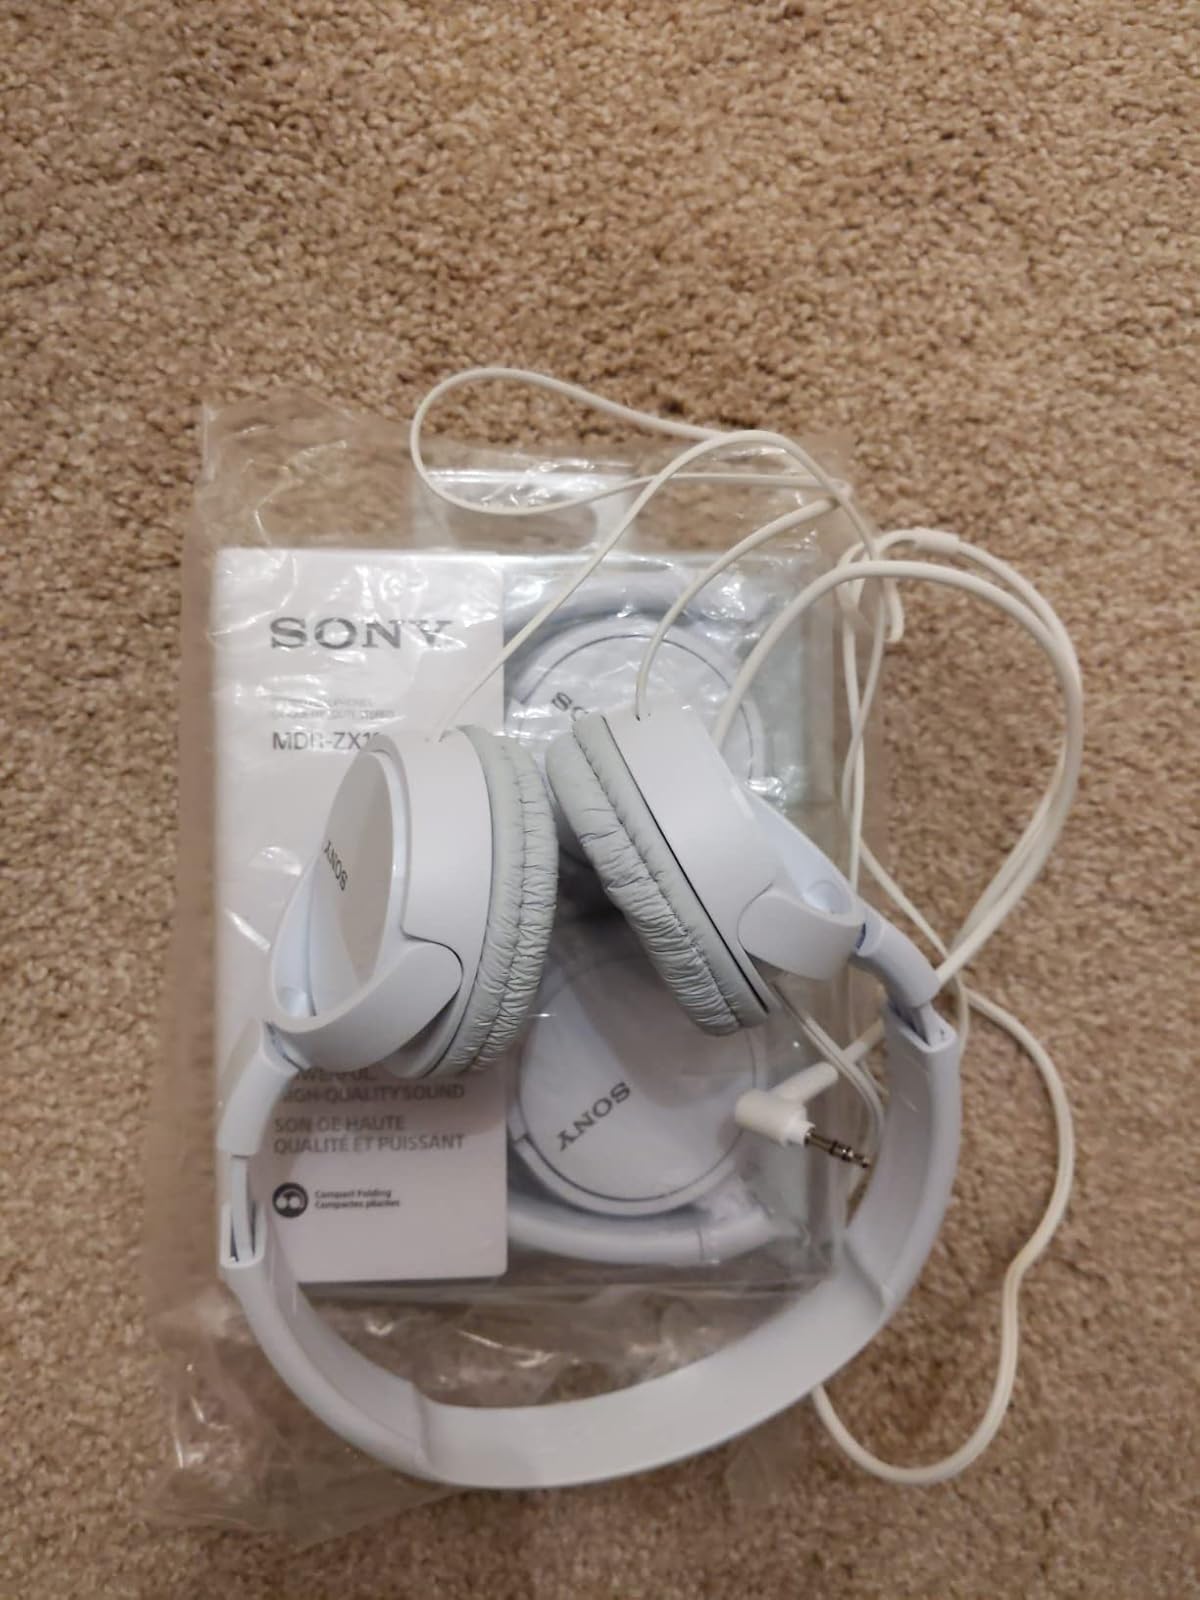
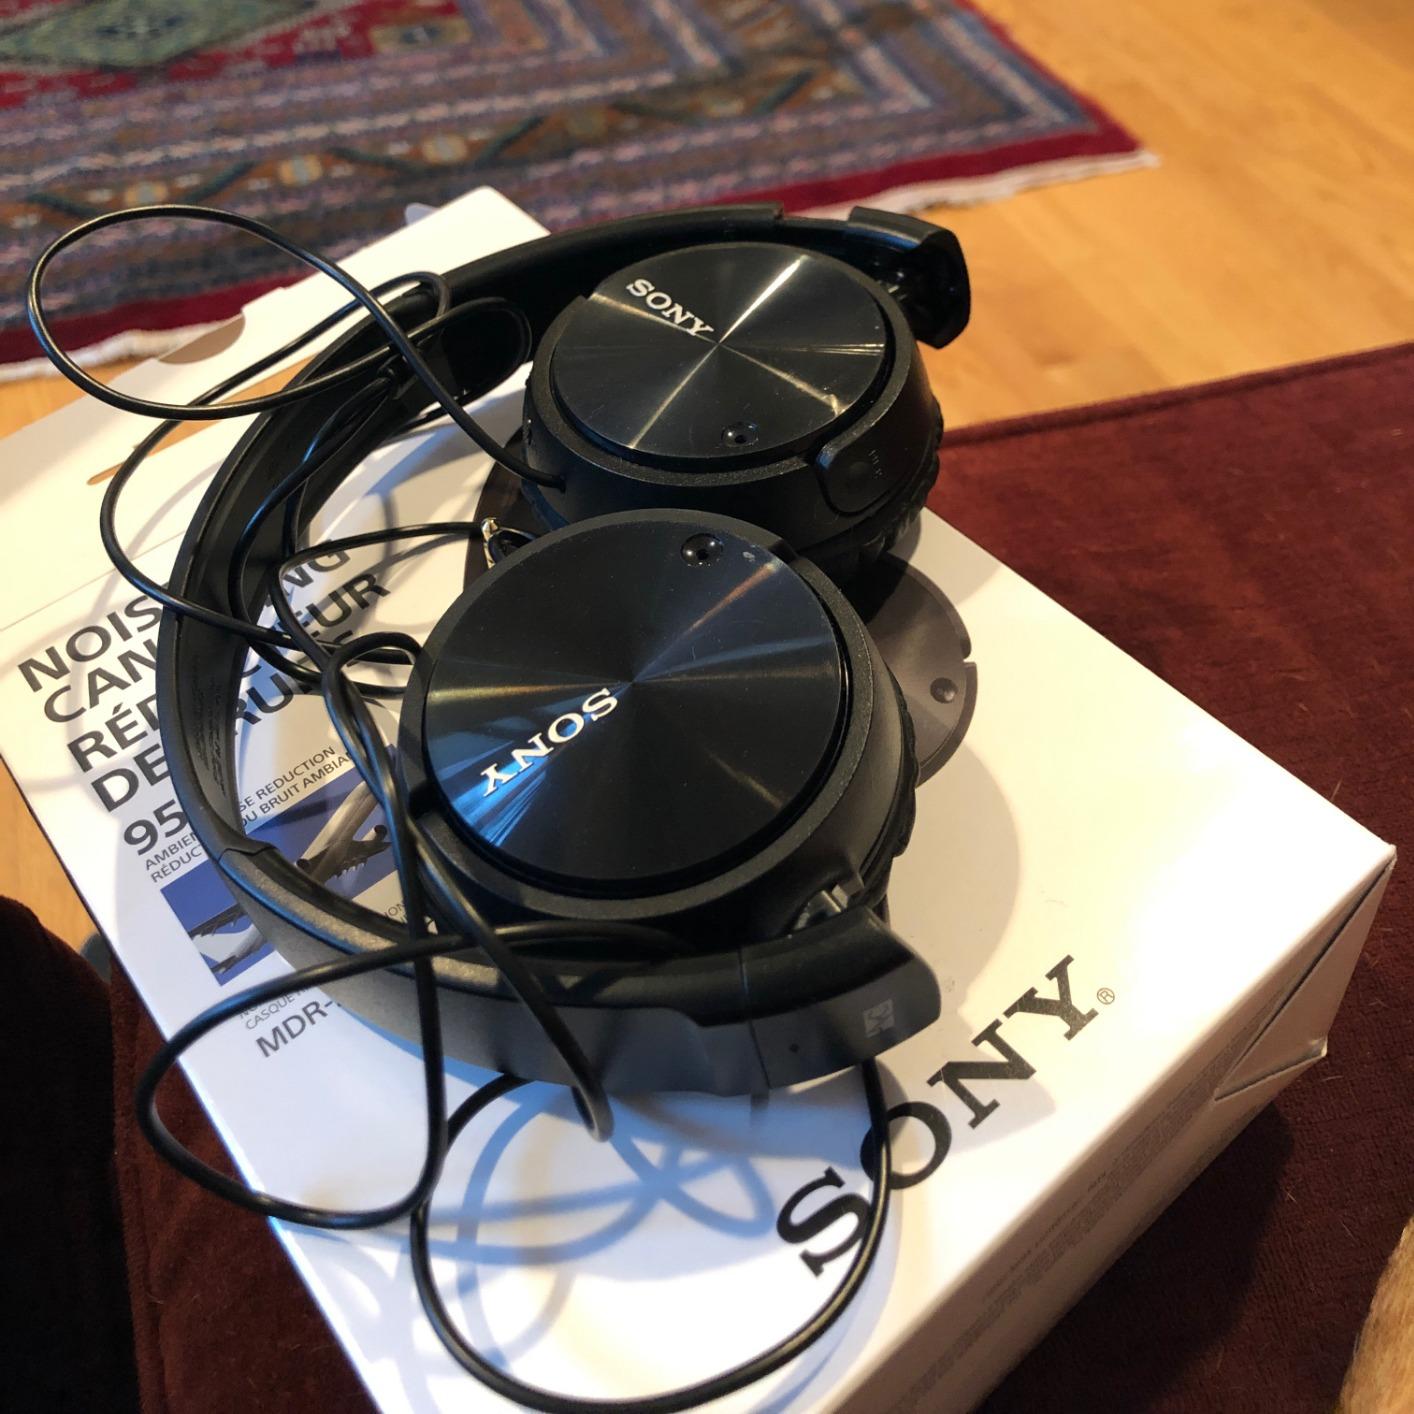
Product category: headphones
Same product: no